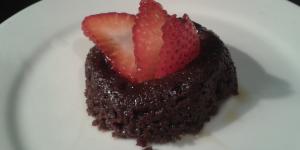
brownie cremoso de chocolate